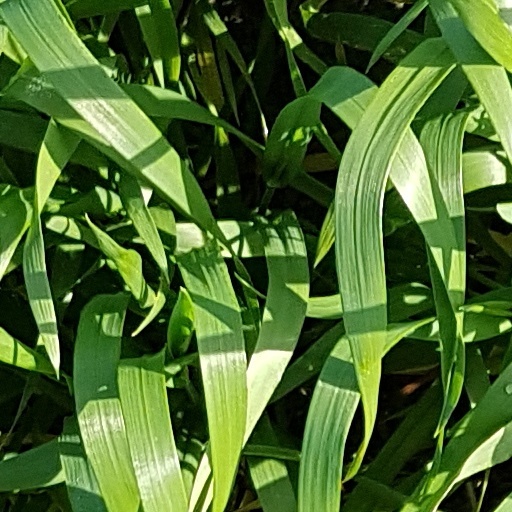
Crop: wheat